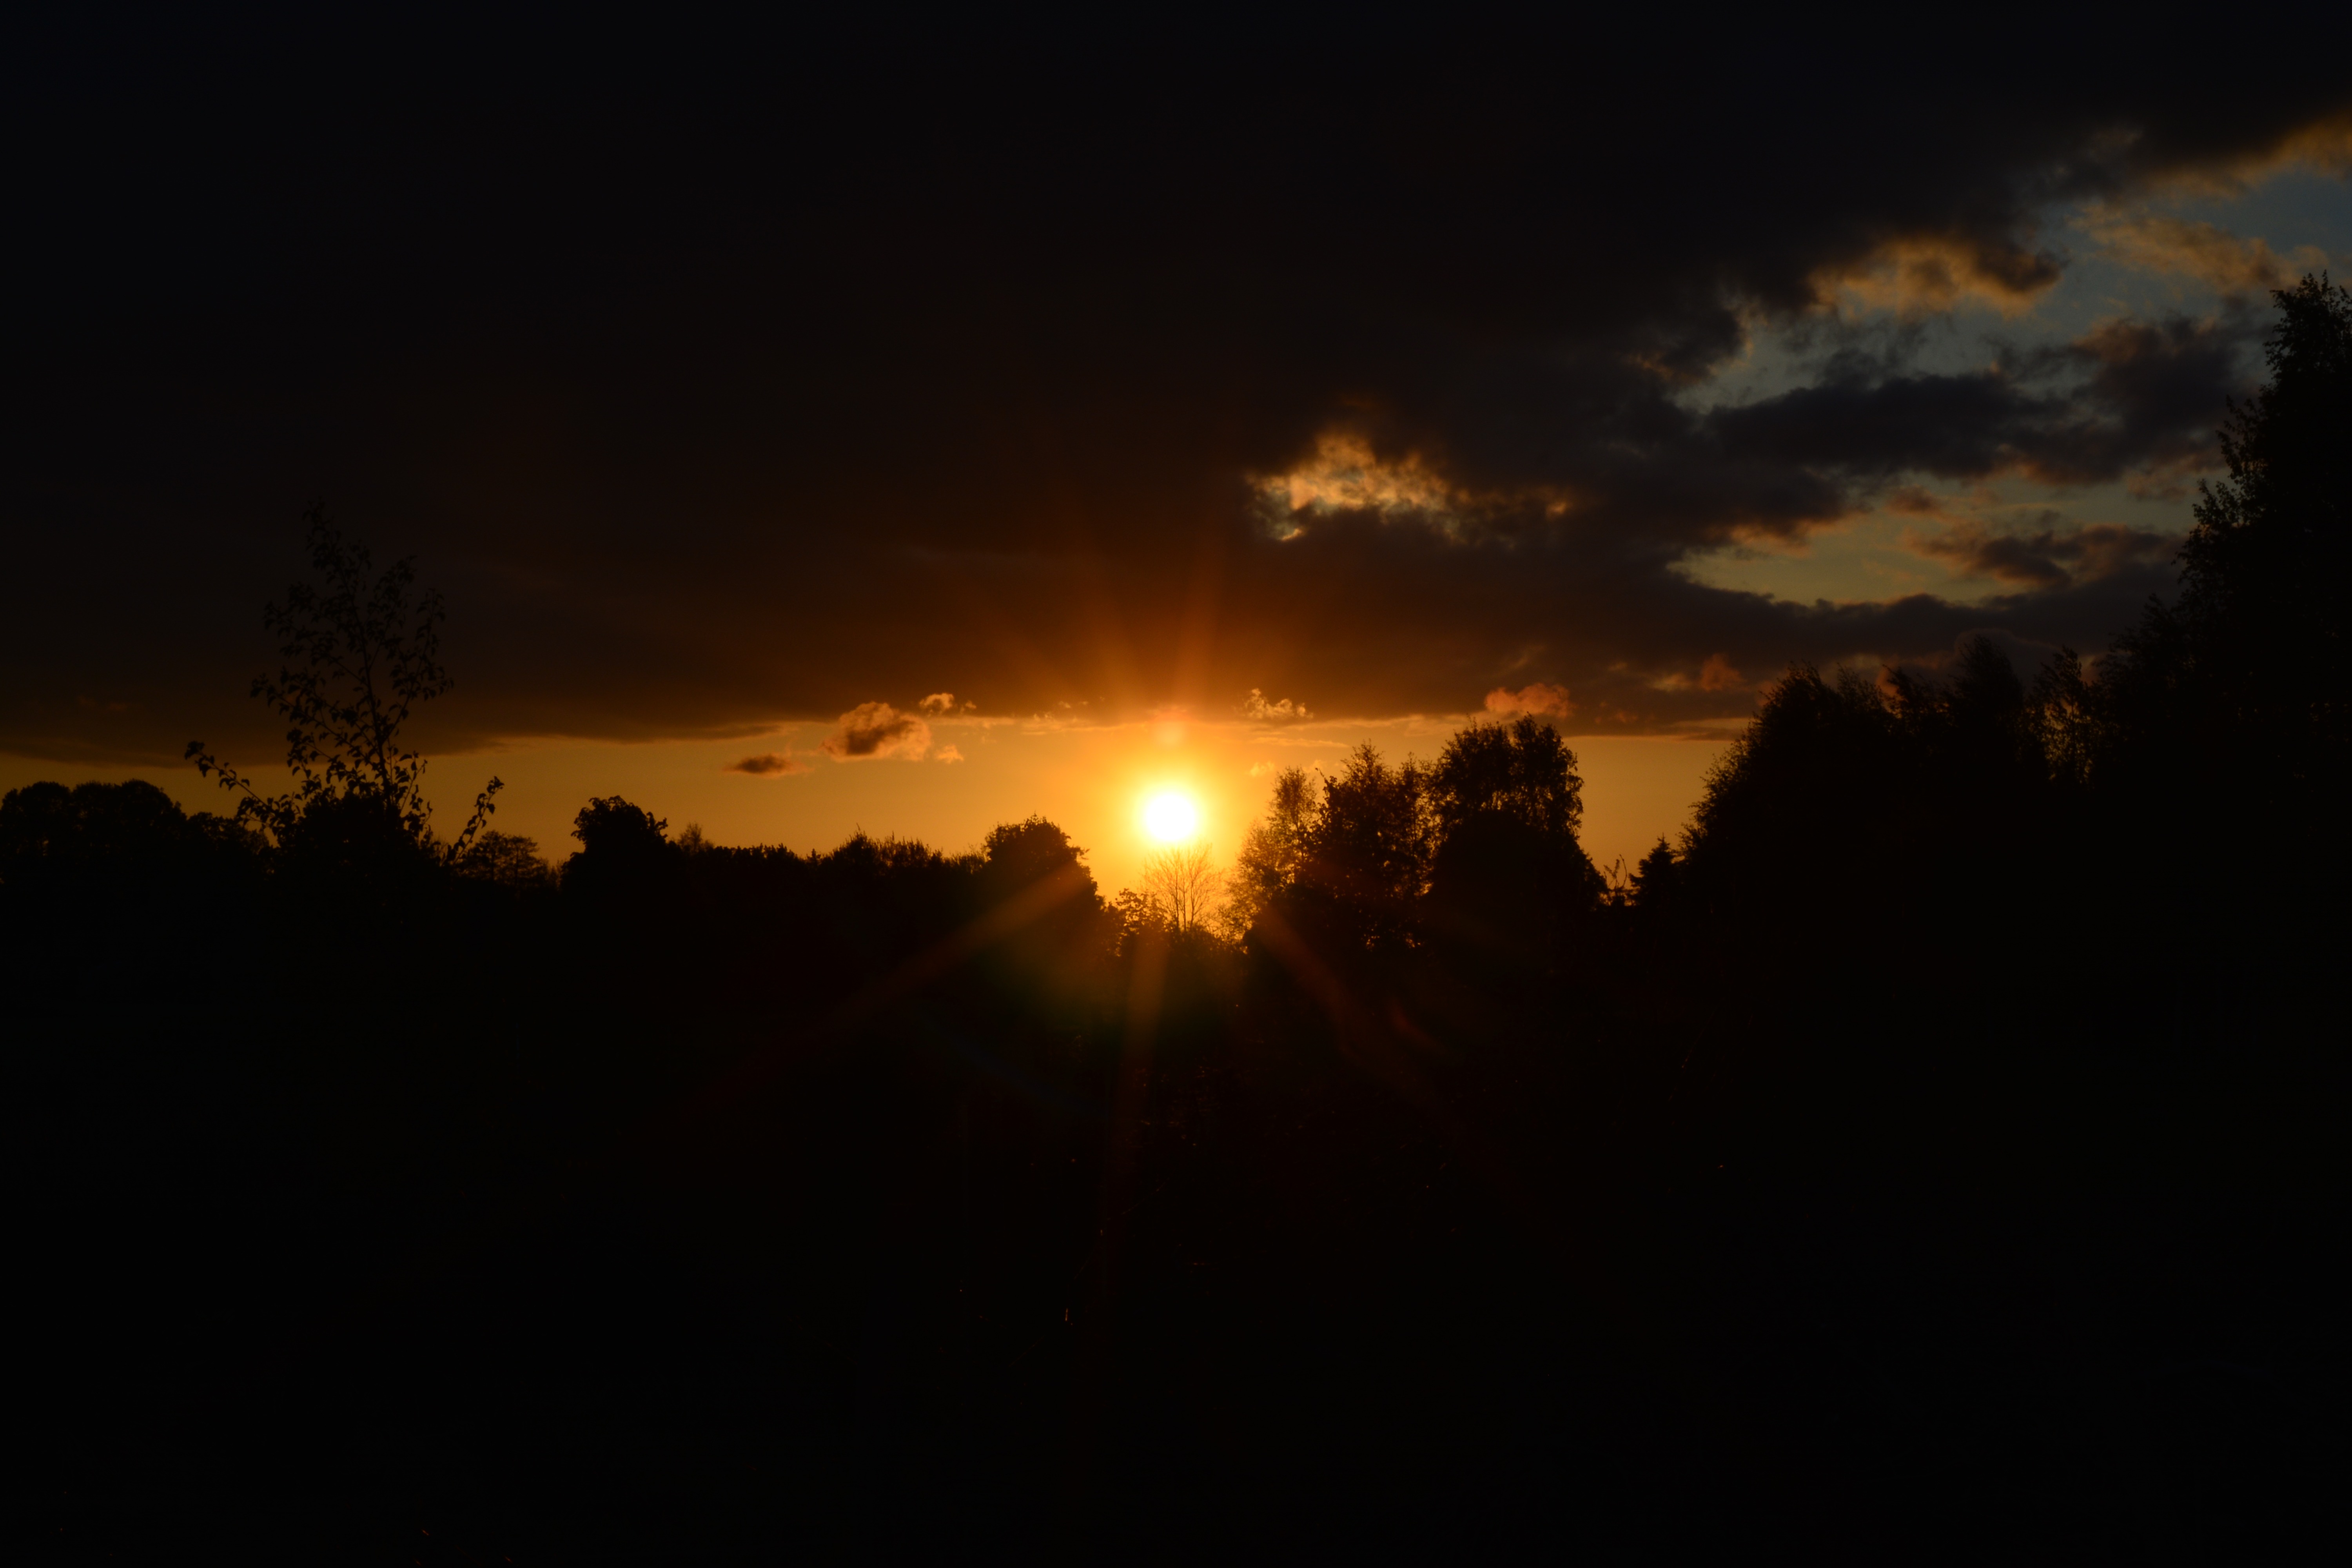
forest, light, cloud, sky, sun, sunrise, sunset, night, sunlight, morning, dawn, atmosphere, dusk, evening, darkness, clouds, abendstimmung, sunbeam, afterglow, evening sky, atmospheric phenomenon, red sky at morning